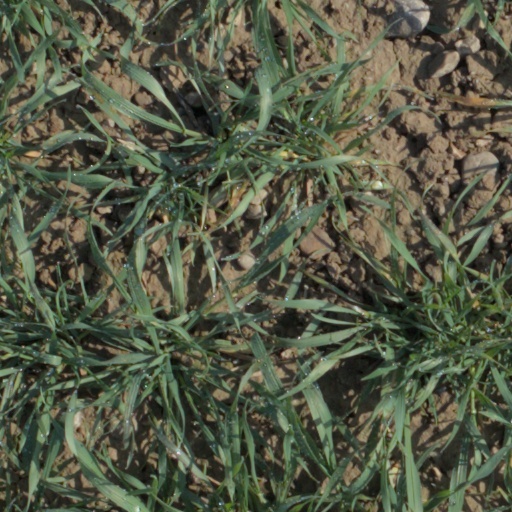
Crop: wheat